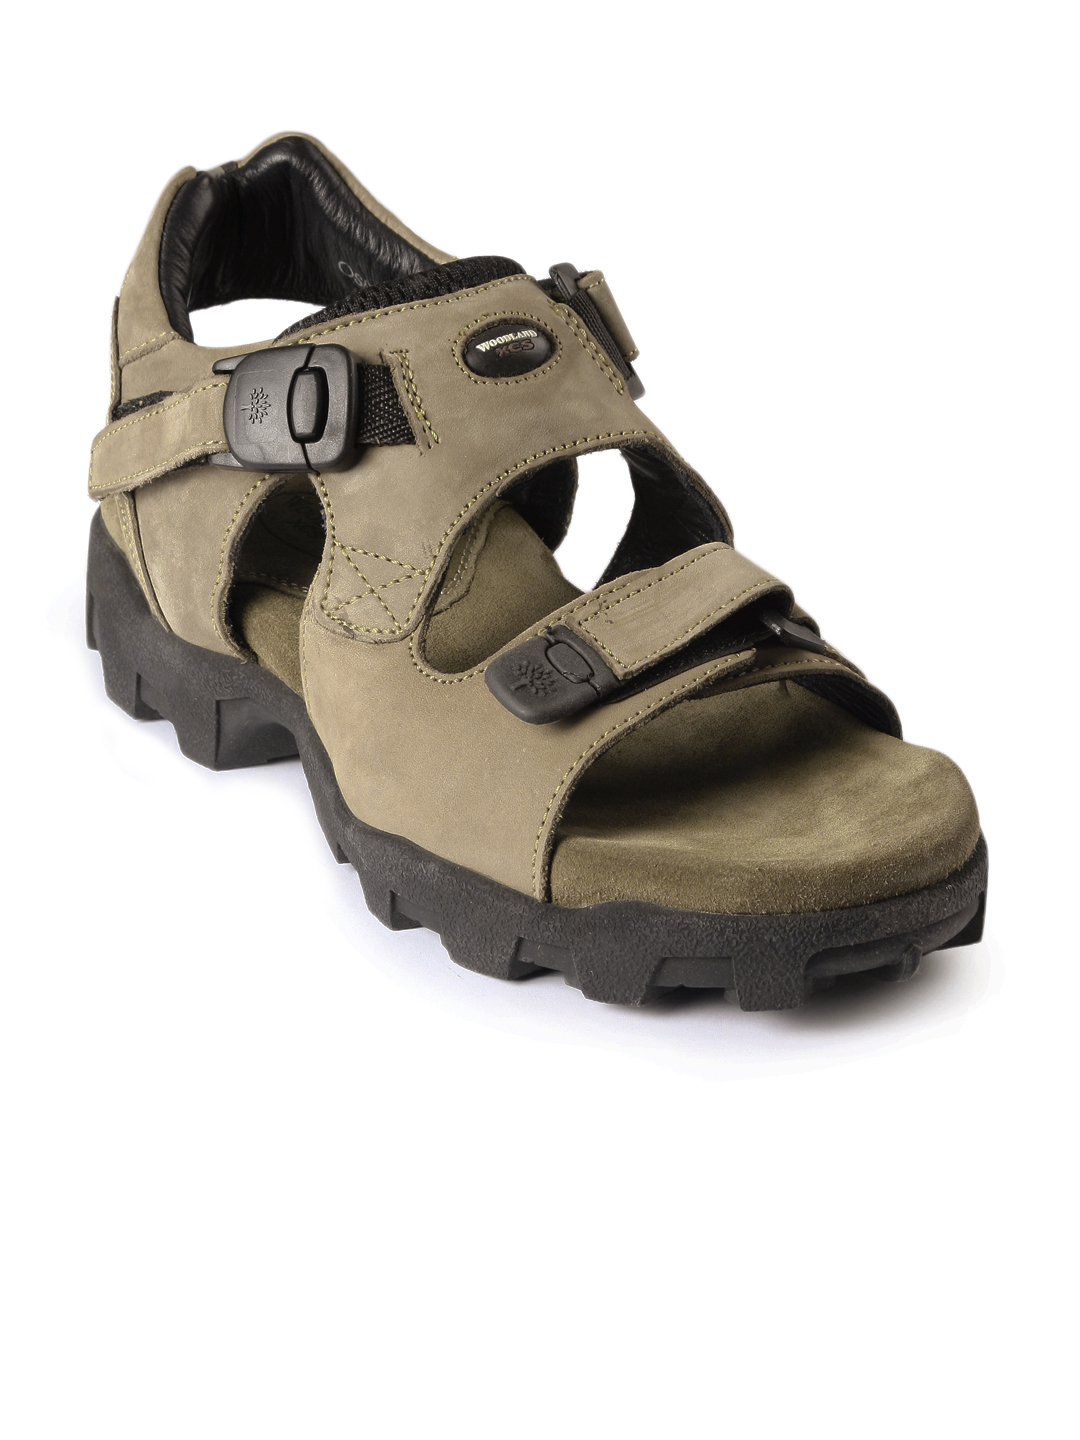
Woodland Men Khaki Casual Sandals
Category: Footwear / Sandal / Sandals
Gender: Men
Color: Khaki
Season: Summer 2016
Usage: Casual